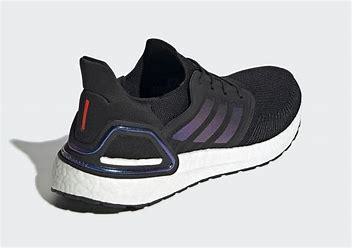
Brand: Adidas
Model: Ultra Boost 20